Yodo Station

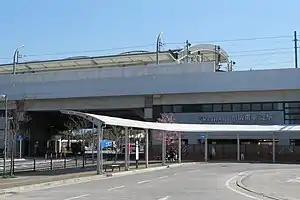
Central entrance (February 24, 2020)

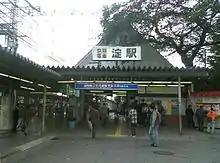
Former station building (October 23, 2005)

Before moving the westbound platform, there were a side platform and an island platform with 3 tracks. The westbound platform was elevated on September 12, 2009, with the eastbound platform following on May 28, 2011, to make it useful for passengers going to Kyoto Racecourse, and there became 2 island platforms serving 4 tracks on March 16, 2013.